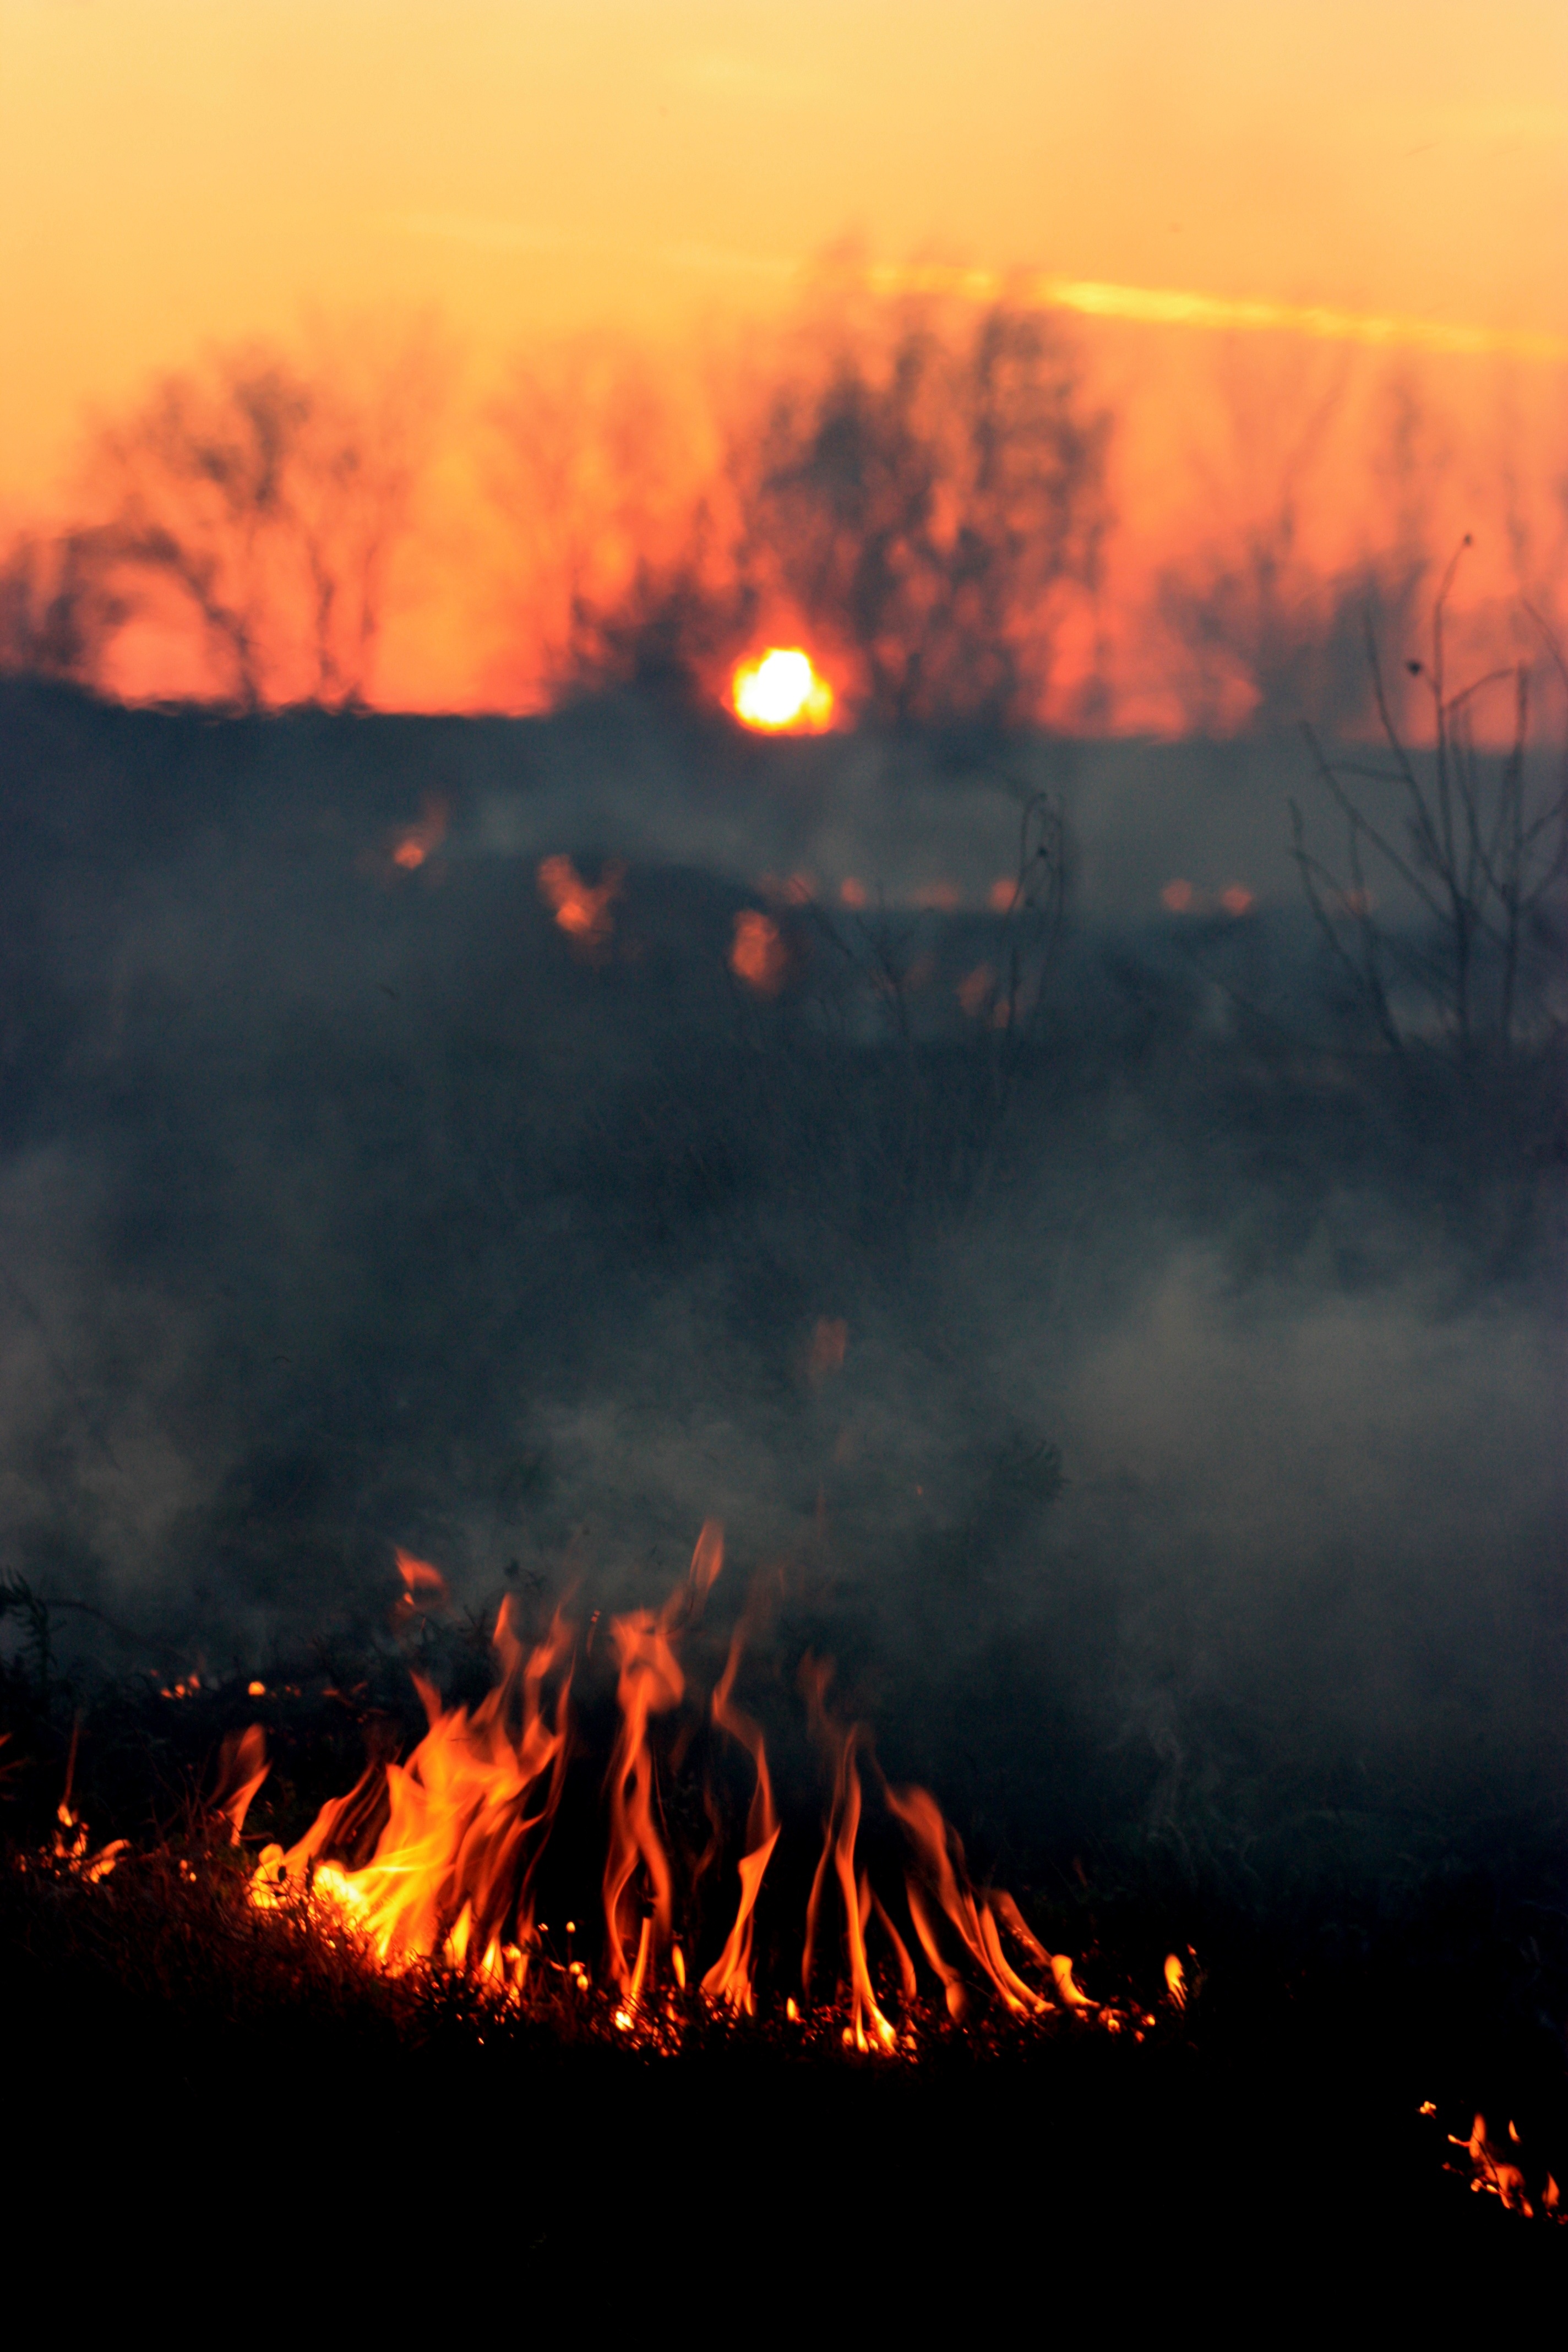
sunrise, sunset, smoke, red, flame, fire, bonfire, disaster, horror, wildfire, apocalyptic, geological phenomenon